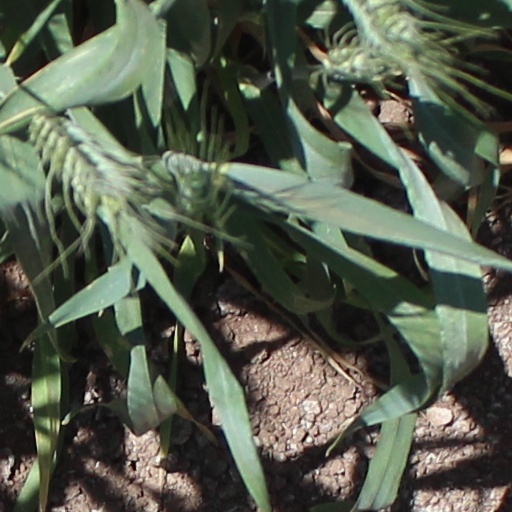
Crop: wheat